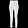
Label: Trouser